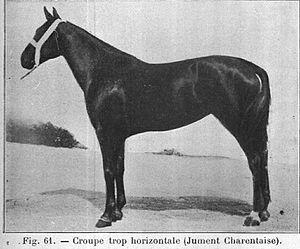
Jument charentaise dans le Guide pratique pour la connaissance et l'élevage du cheval, 1911
La liste de races chevalines, incluant les poneys, s'est enrichie sous l'influence de la sélection naturelle et de l'élevage sélectif de l'espèce equus ferus caballus, le cheval domestique, sous le contrôle humain. L'espèce du cheval s'est divisée en plusieurs centaines de races, réparties sur tous les continents. Le classement de ces races est établi par la Fédération équestre internationale, qui en distingue trois grands types : le cheval de selle destiné à être monté, le cheval de trait destiné à la traction animale, et le poney, arbitrairement défini comme un cheval mesurant moins d'1,48 m de haut, notion controversée. D'autres distinctions peuvent être opérées, notamment entre les races de travail, de couleur, de sport, et d'allures.
Les chevaux charentais et vendéens sont d'anciennes populations régionales françaises de chevaux de selle et de carrossiers de type demi-sang. Peu différenciés, ils portent des noms en rapport avec l'époque et la région de leur naissance : Demi-sang des Charentes, Anglo-poitevin et Vendéen. Leur robe est baie ou noire, et leur origine liée au Poitevin mulassier et au cheval de Rochefort, croisés avec des Pur-sangs et des Anglo-normands au XIXᵉ siècle. Ils sont élevés dans les Charentes, le Poitou et la Vendée.